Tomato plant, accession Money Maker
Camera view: tilt-top (135 deg); turntable rotation: 270 degrees
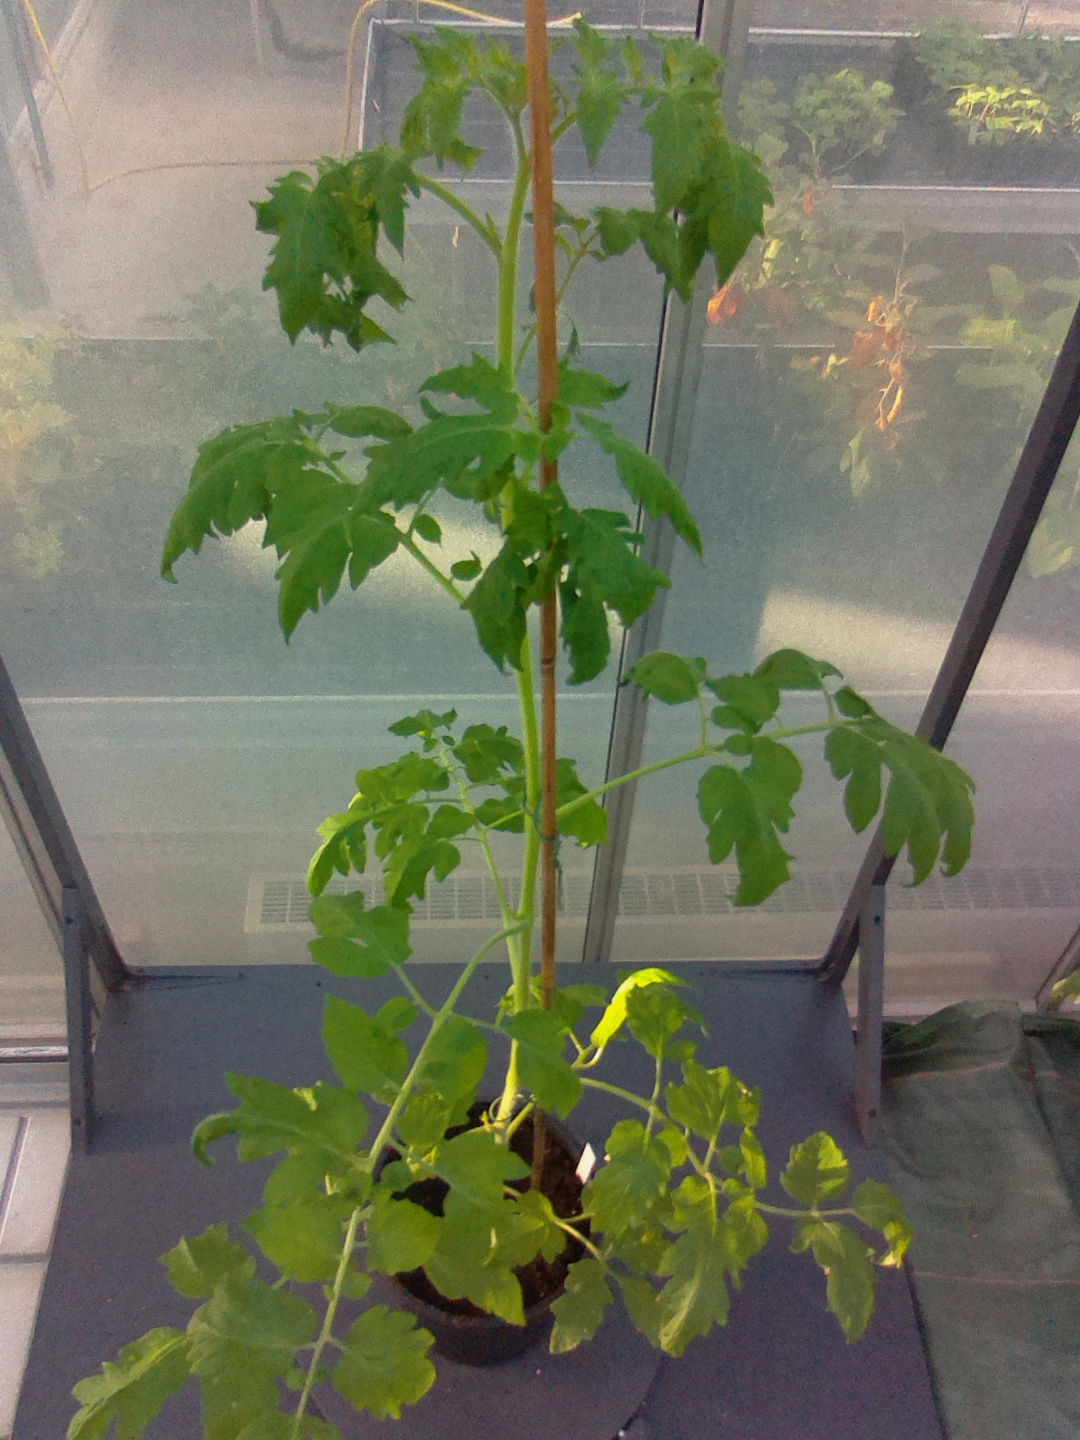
BBCH growth stage 53: 3 inflorescences visible